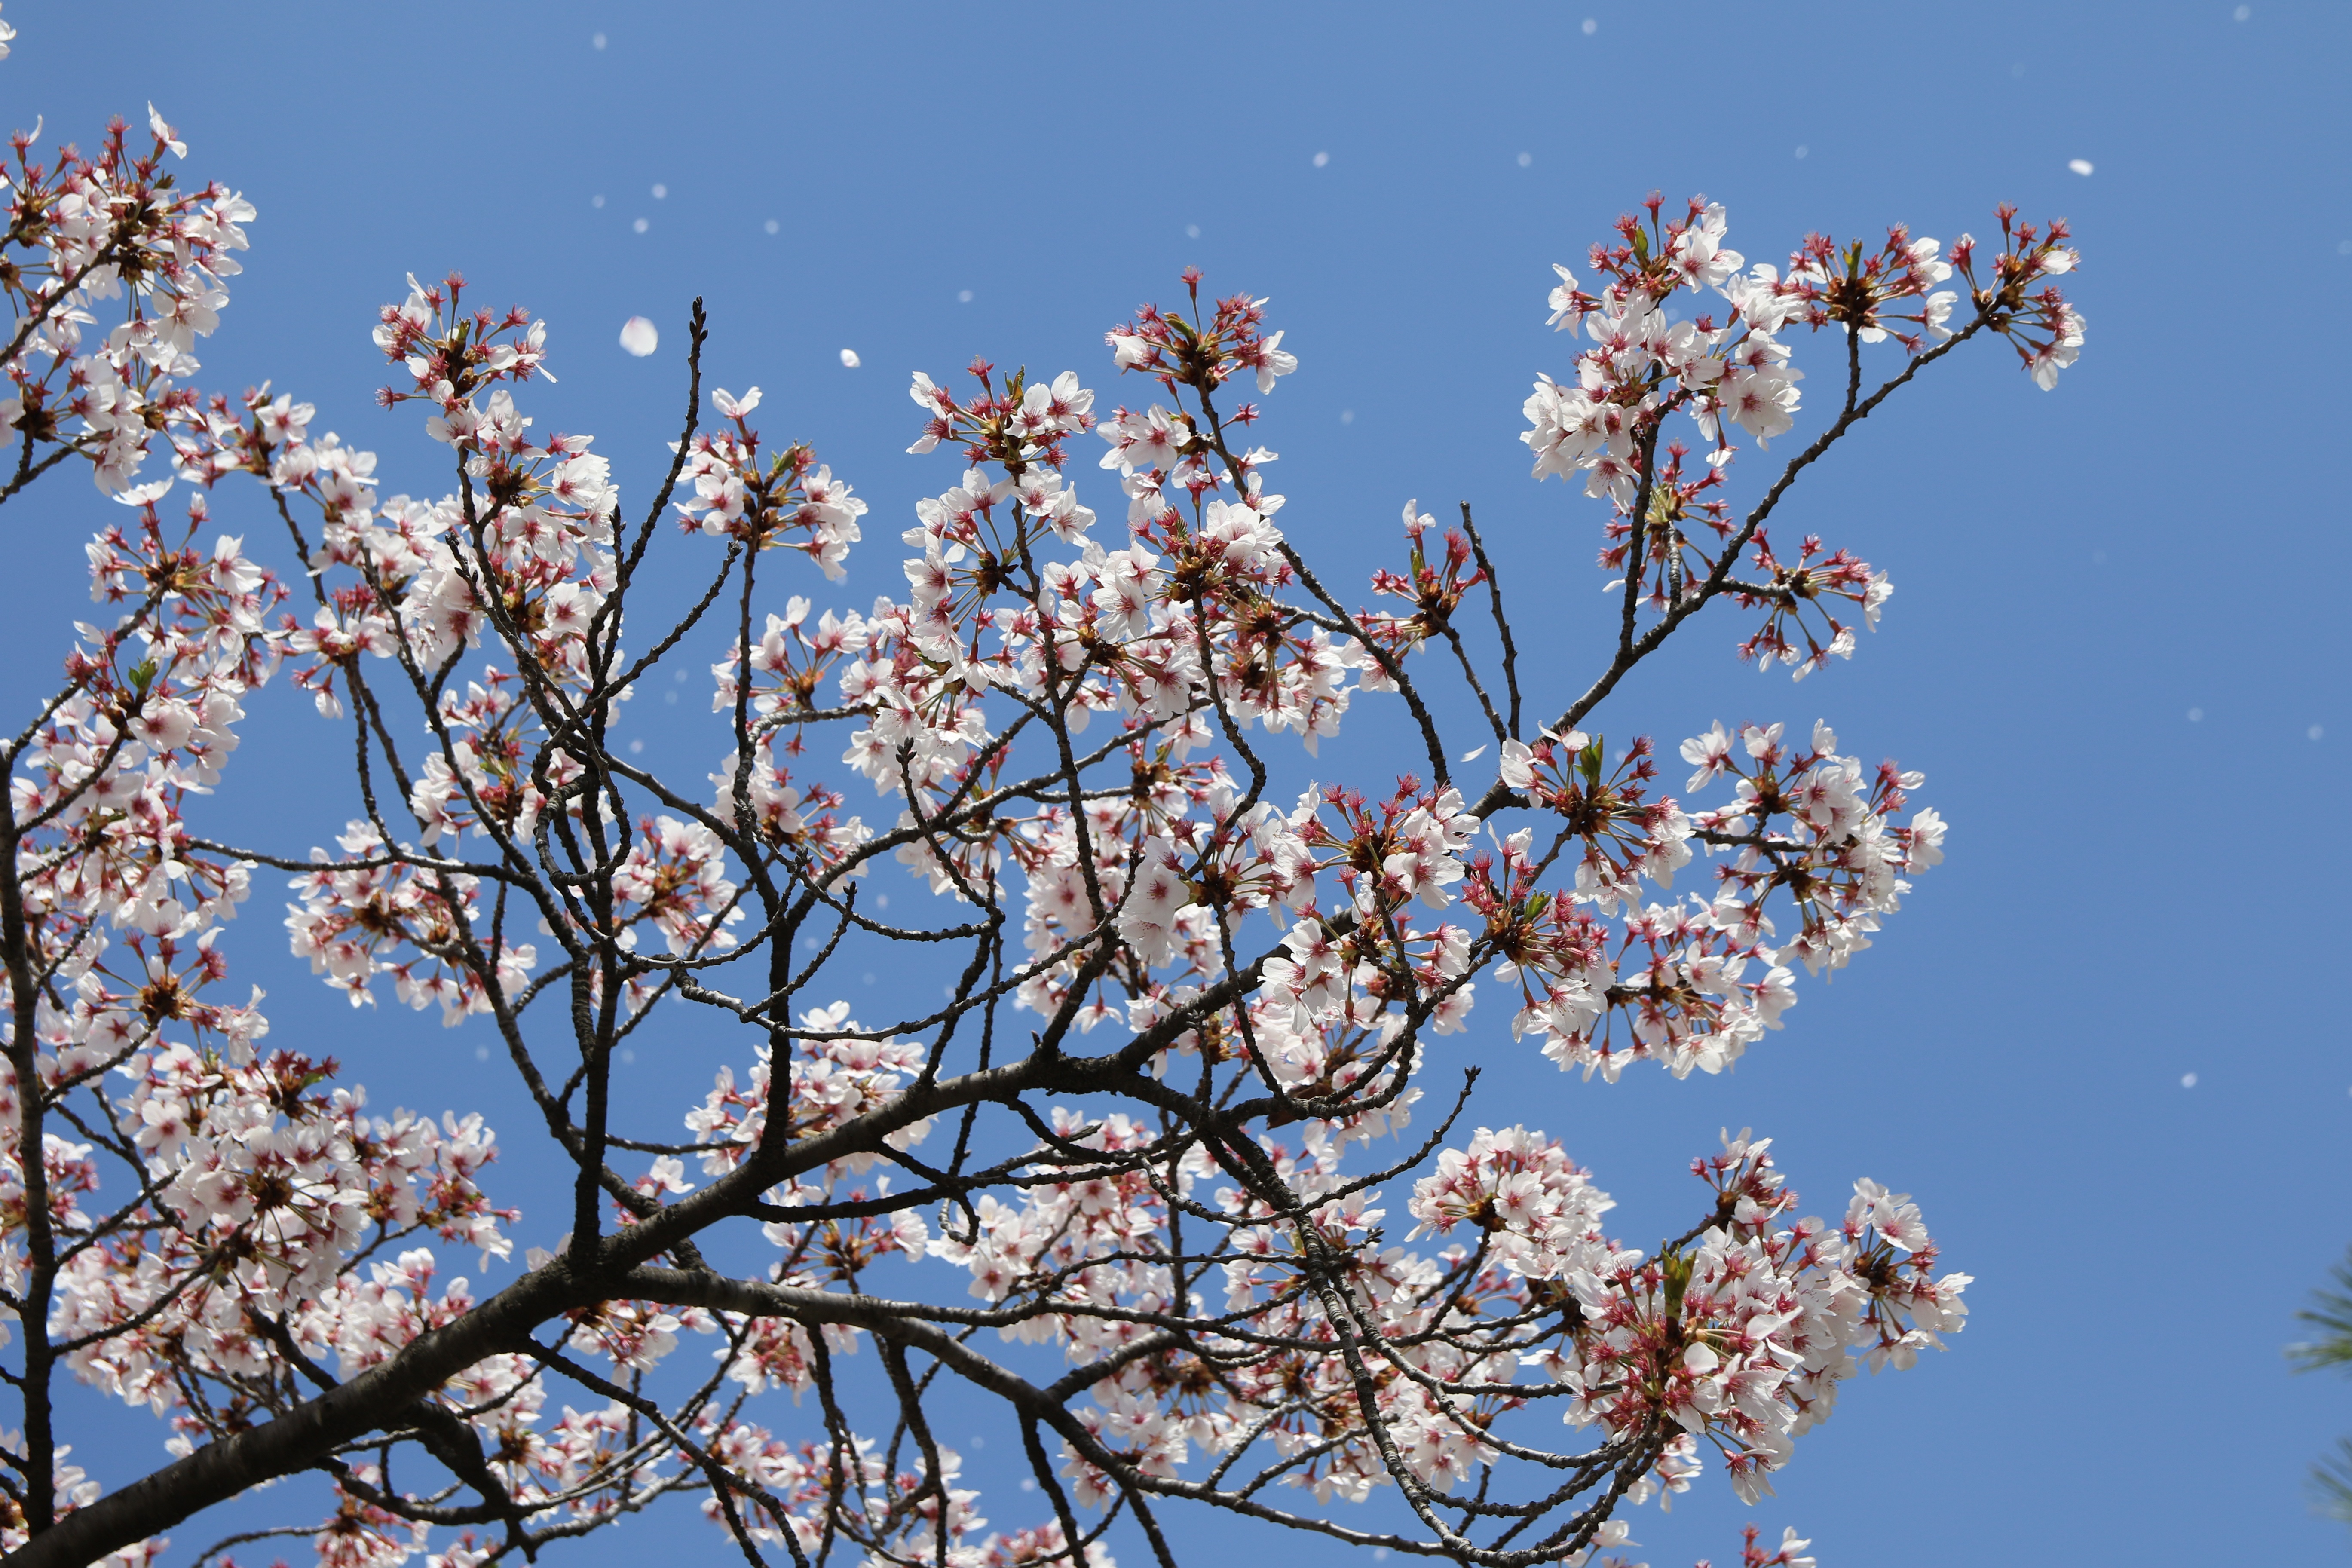
tree, nature, branch, blossom, plant, wood, flower, wind, spring, produce, flora, season, cherry blossom, white flower, plants, flowers, april, spring flowers, pink flower, flower tree, flowering plant, flower rain, land plant